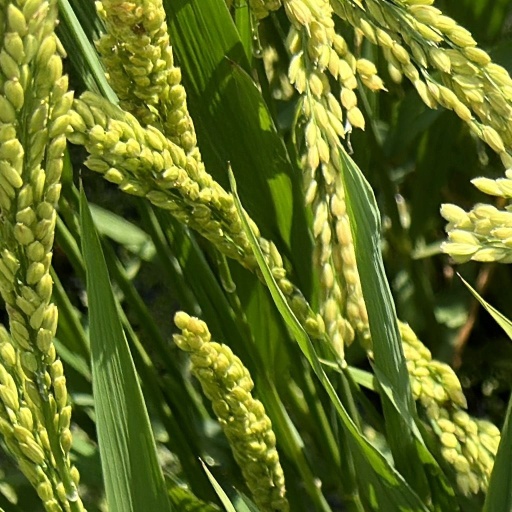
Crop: rice